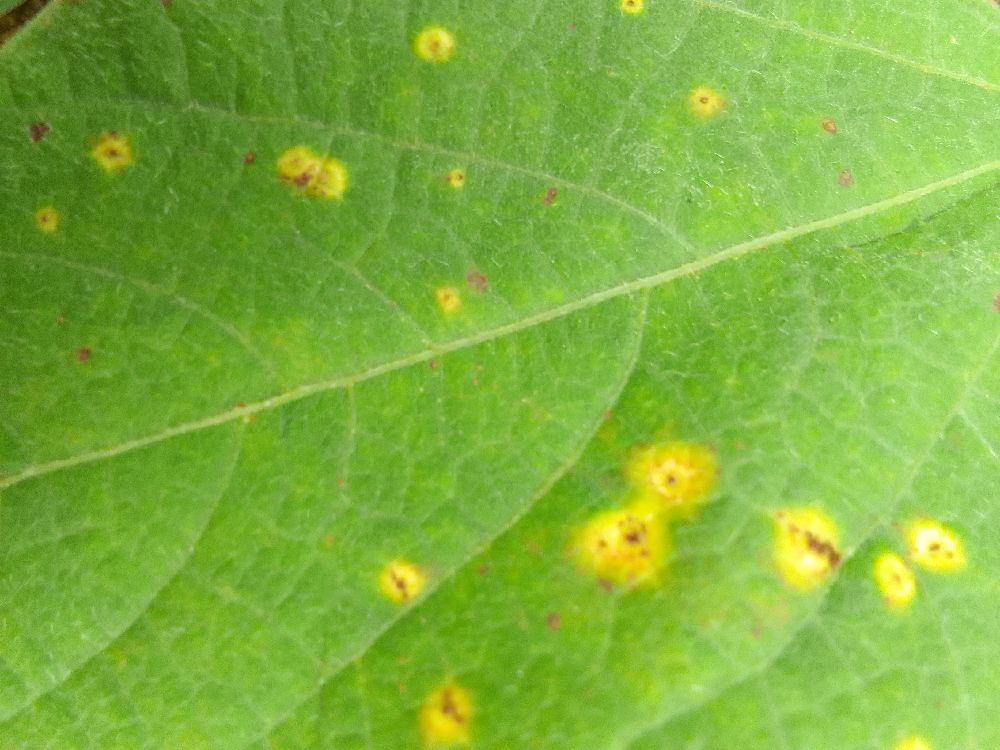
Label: rust